List of birds of North America

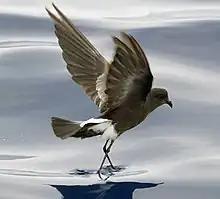
Wilson's storm-petrel

Order: ProcellariiformesFamily: Diomedeidae